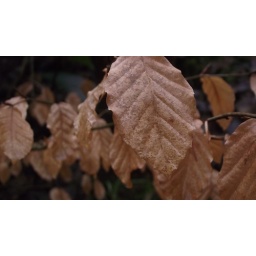
Random trees up at muncaster castle.......different colours everywhere .these stood out in a forest of tropical vegatation .